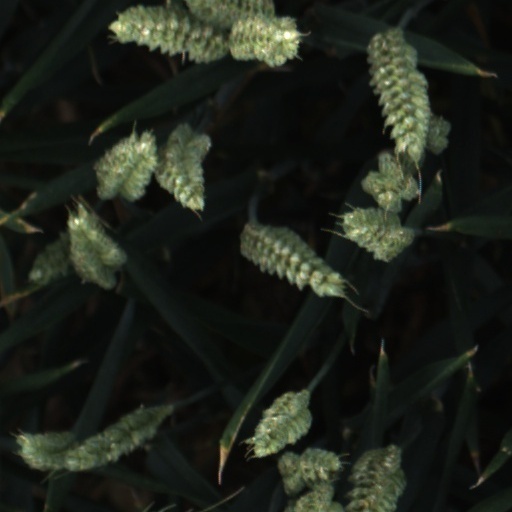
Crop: wheat